Glad Day Bookshop

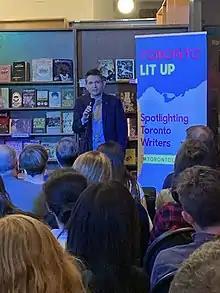
Brian Francis speaking at a 2019 event

The business frequently donates books to organizations such as the Pride Library at the University of Western Ontario.